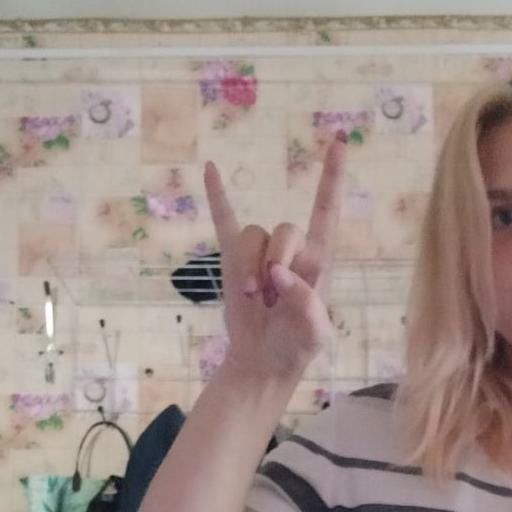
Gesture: rock